Shakori

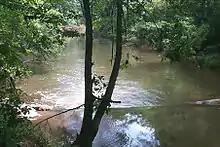
The Shakori, and the related Eno, lived along the banks of the Eno River in the vicinity of modern-day Hillsborough, North Carolina

The Shakori were an Indigenous people of the Southeastern Woodlands. They were thought to be a Siouan people, closely allied with other nearby tribes such as the Eno and the Sissipahaw. As their name is also recorded as Shaccoree, they may be the same as the Sugaree, as both are Catawba people.